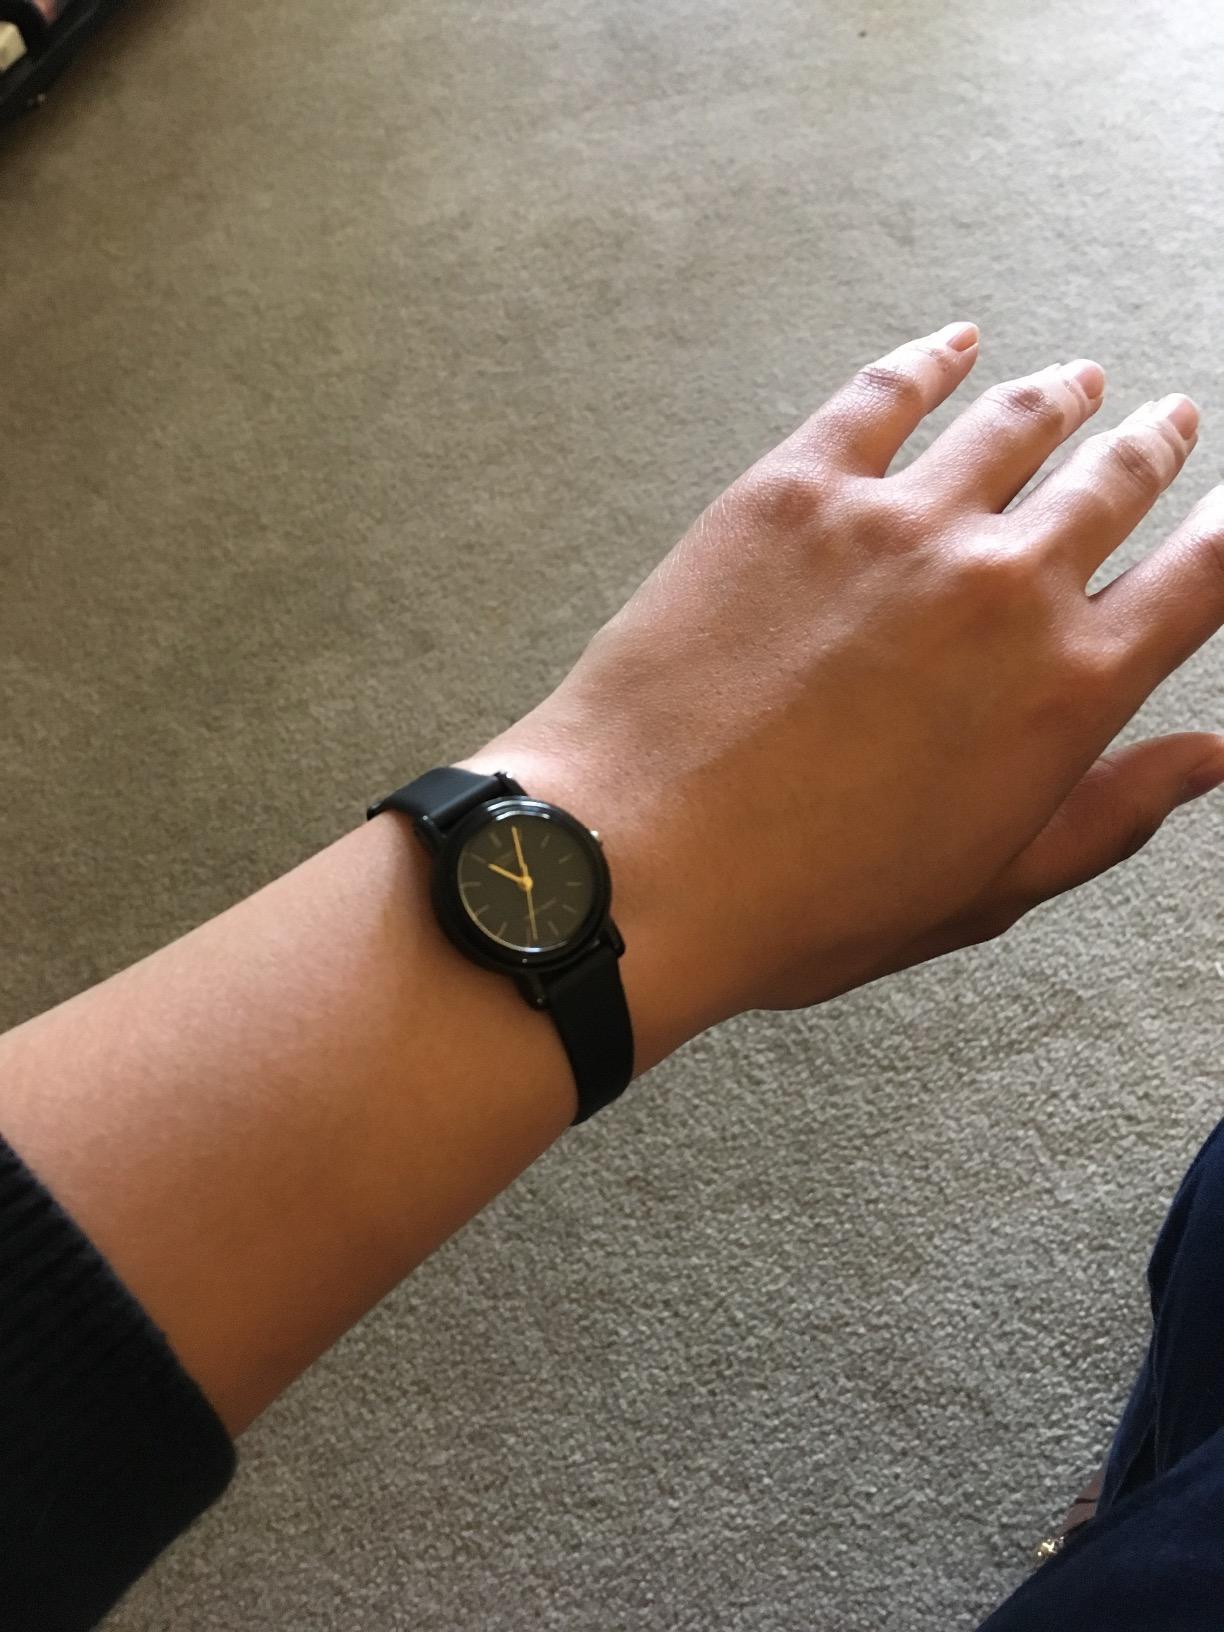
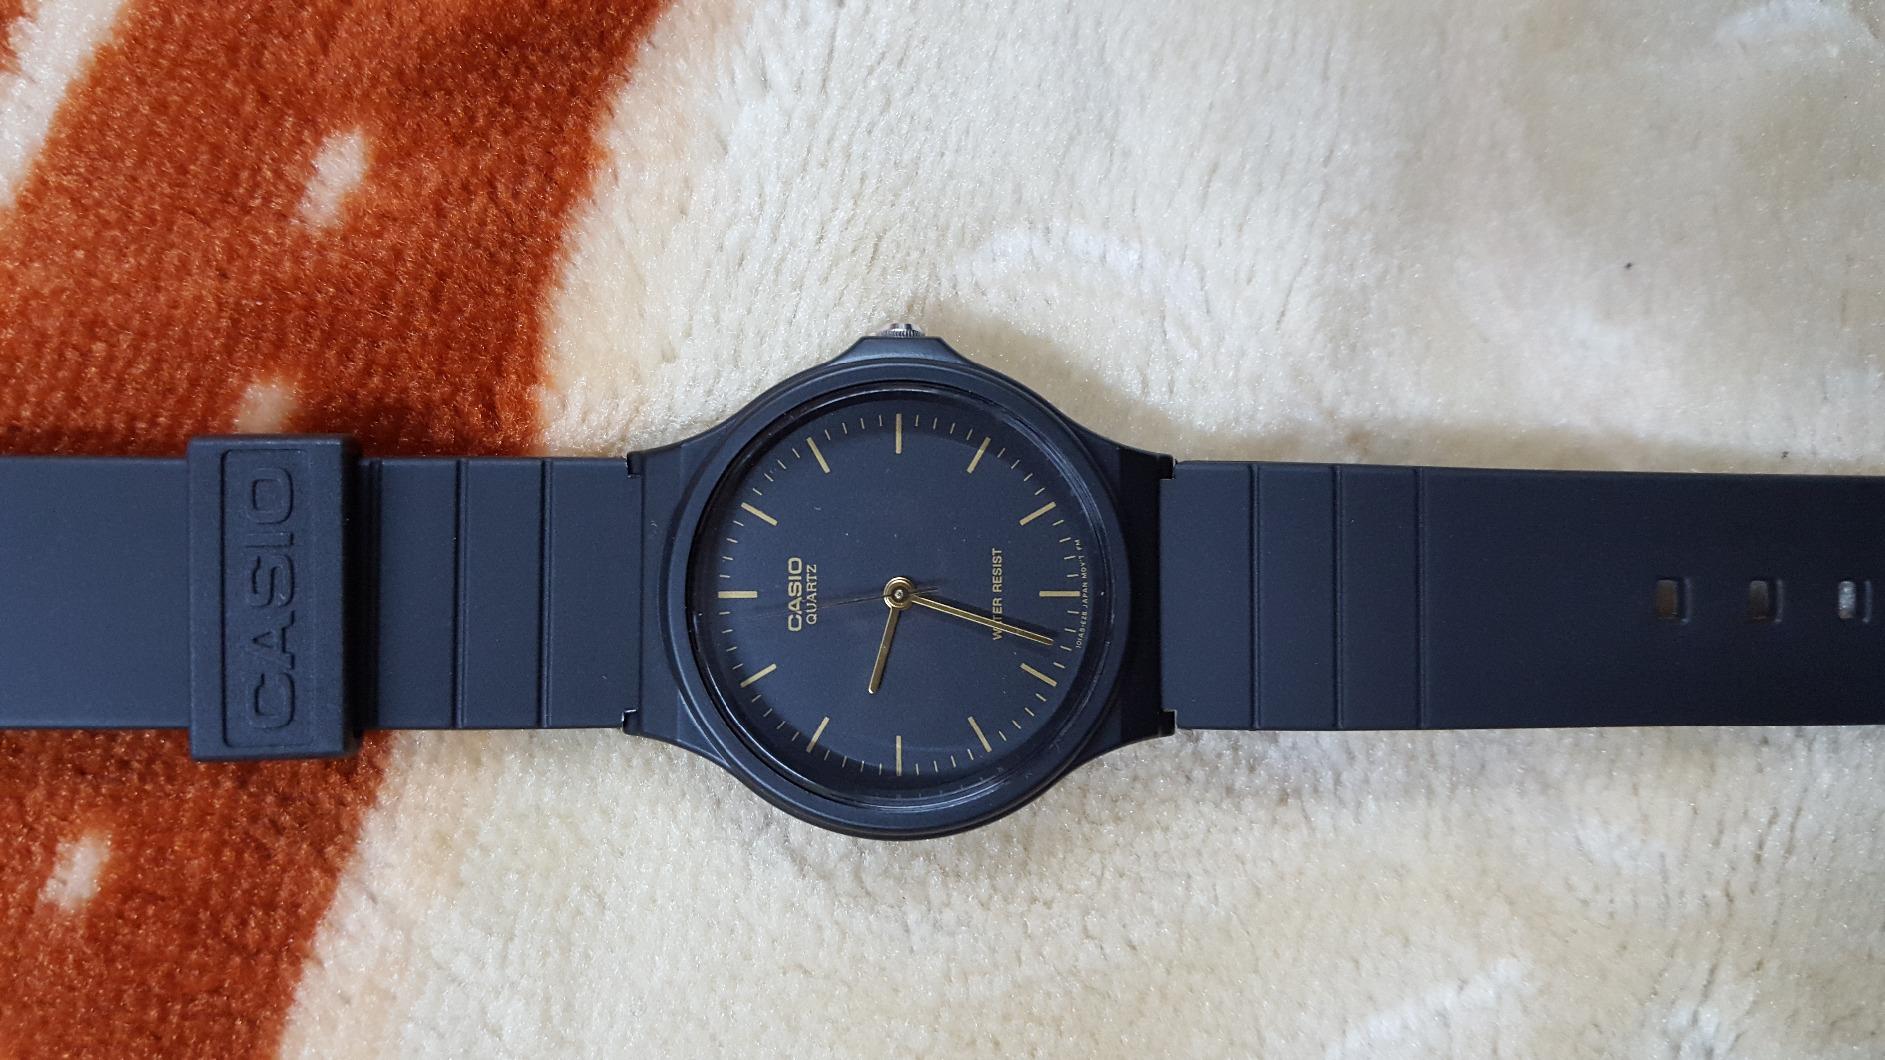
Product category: accessories_watch
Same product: no